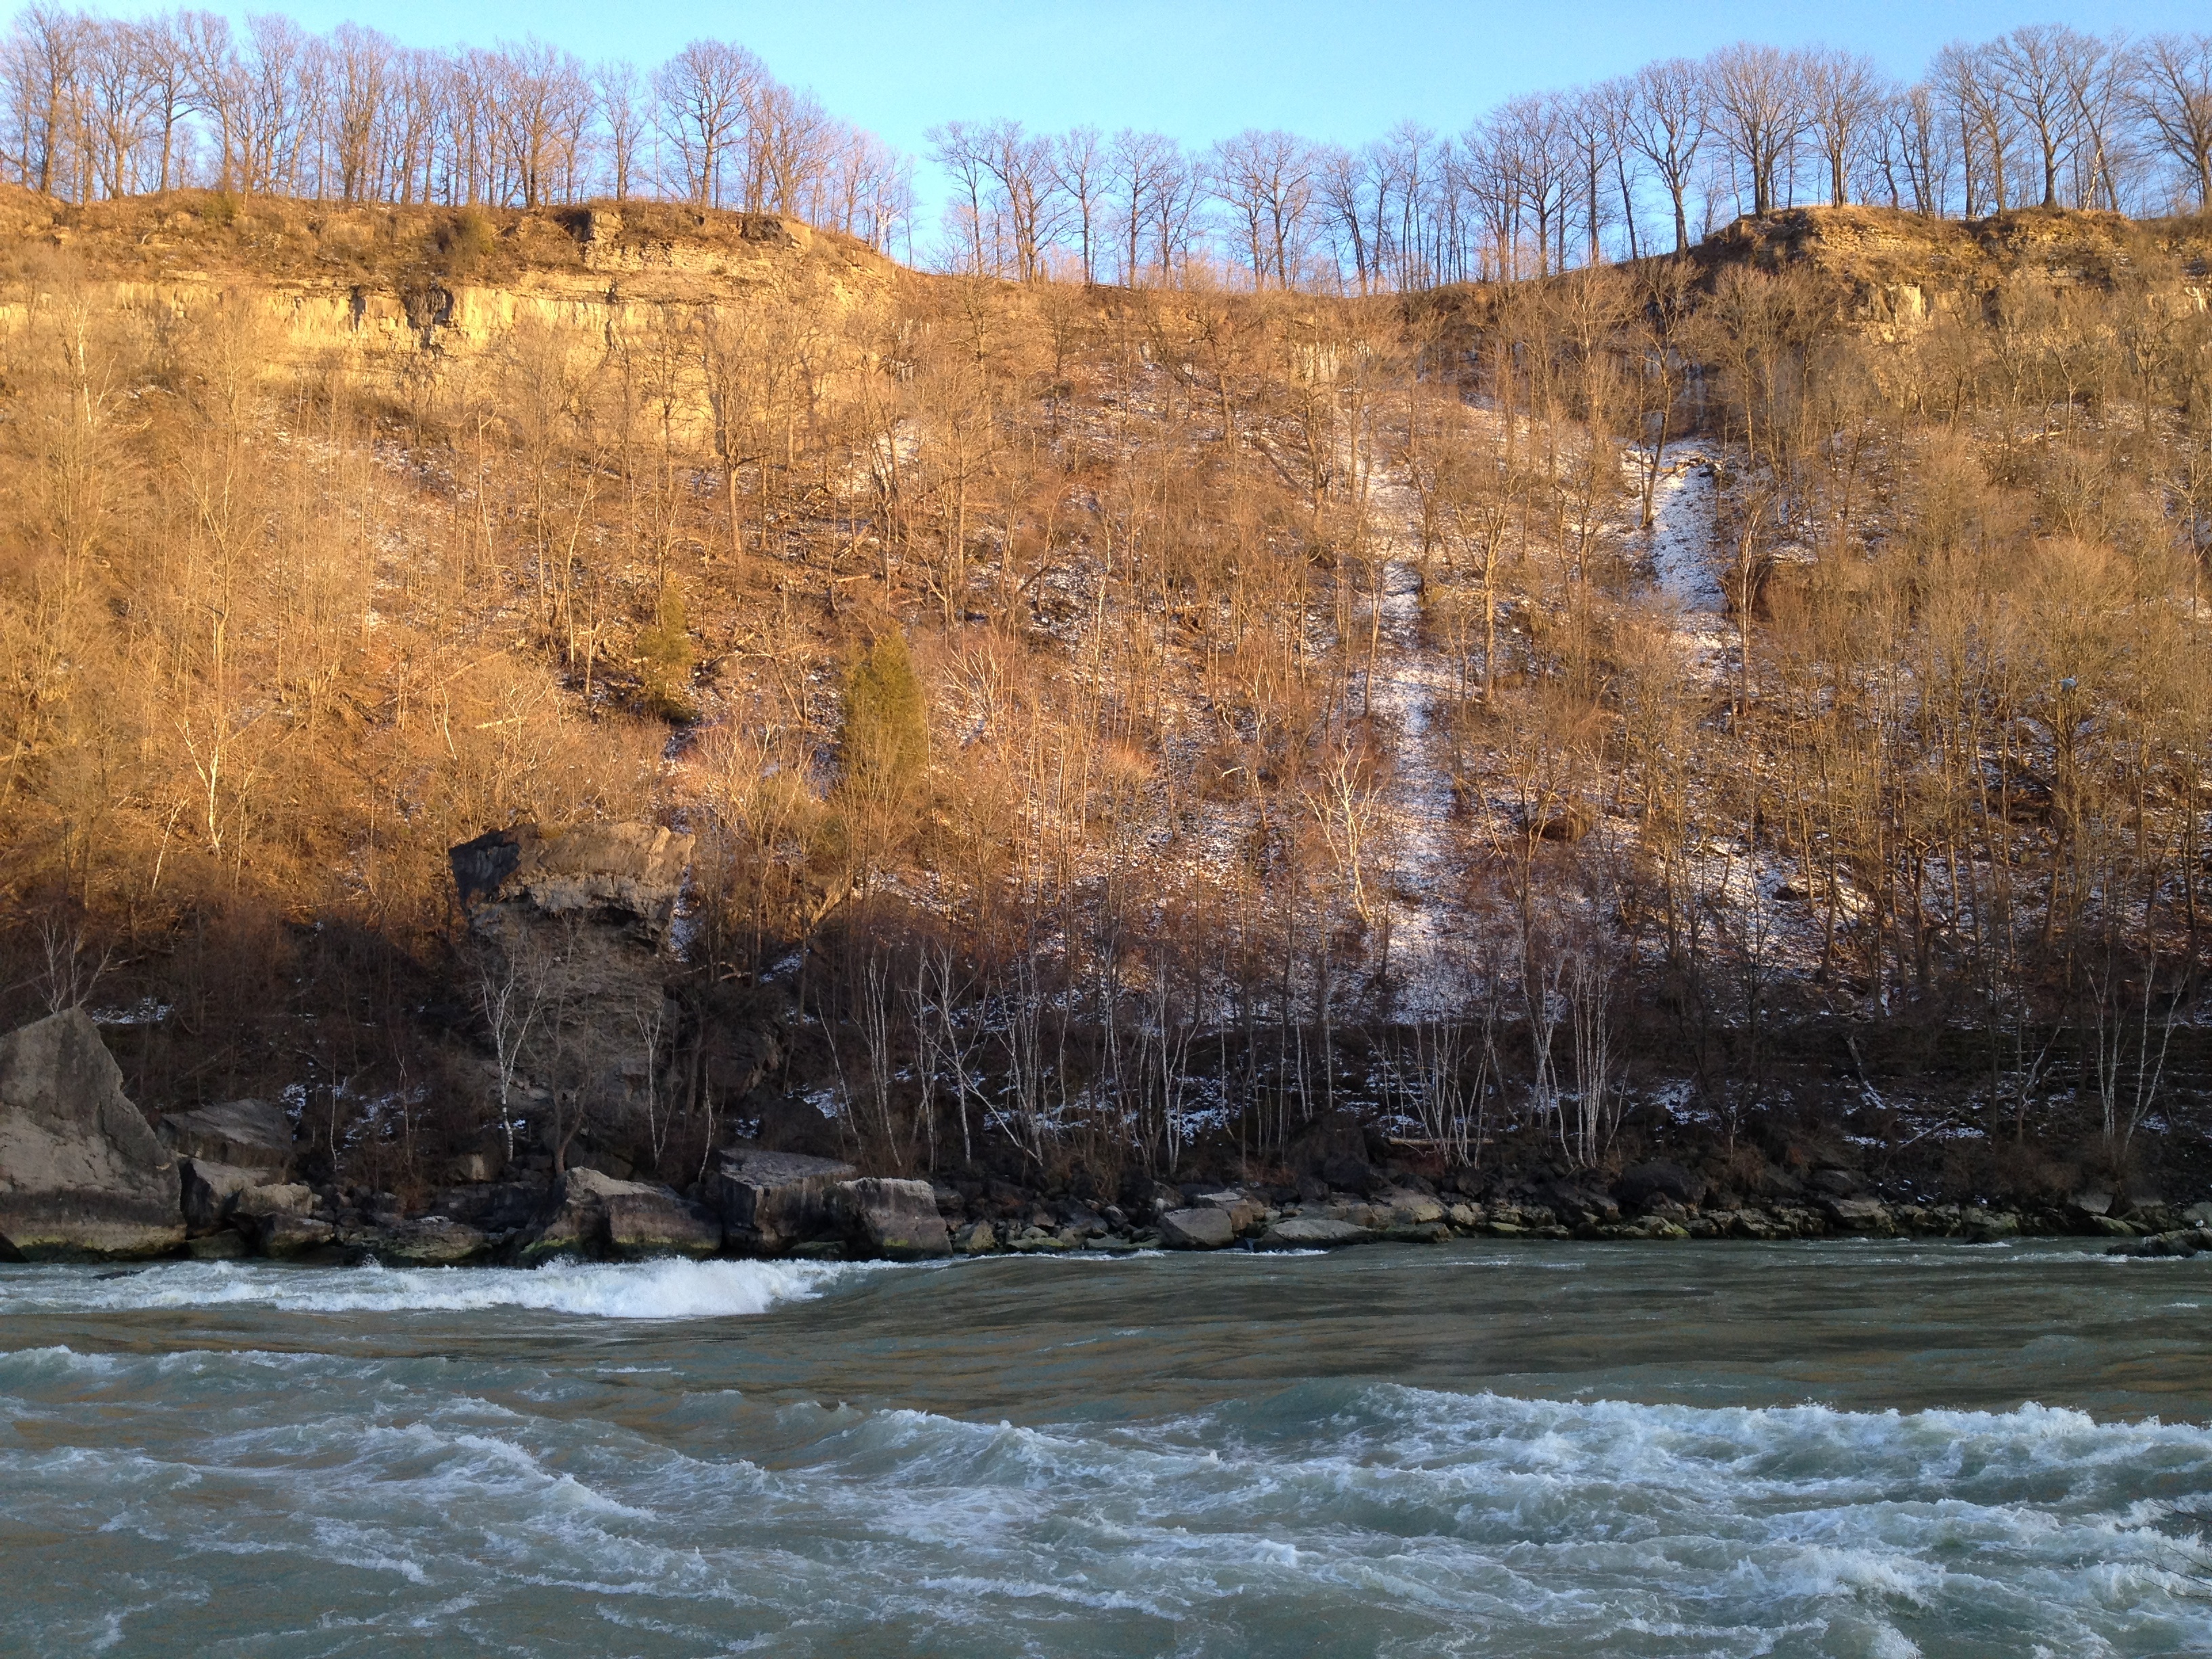
landscape, sea, coast, water, rock, wilderness, mountain, shore, lake, river, cliff, stream, autumn, rapid, reservoir, terrain, body of water, geology, loch, water feature, landform, geographical feature